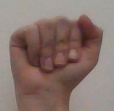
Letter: saad